Abdel Fattah el-Sisi

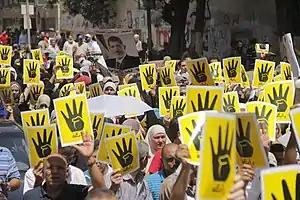
Muslim Brotherhood supporters protesting against Sisi in solidarity with the victims of the Rabaa Massacre in Cairo, August 2013

Mass demonstrations occurred on 30 June 2013 as Egyptians took to the streets to protest policies of the democratically-elected Morsi government. Soon afterwards, the Egyptian Army issued a 48-hour ultimatum which aired on television that gave the country's political parties until 3 July to meet their demands. The Egyptian military also threatened to intervene if the dispute was not resolved by then. On 3 July 2013, the Egyptian Armed Forces initiated a coup d'état. The army then installed the Chief Justice of the Supreme Constitutional Court Adly Mansour as the interim head of state in his place until a new president could be elected, and ordered the arrest of many members of the Muslim Brotherhood on charges of "inciting violence and disturbing general security and peace." Sisi announced on television that the president had "failed to meet the demands of the Egyptian people" and declared that the constitution would be temporarily suspended, which was met by acceptance from anti-Morsi protesters and condemnation from pro-Morsi supporters in Rabaa al-Adawiya.